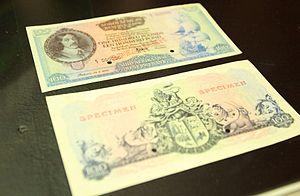
La Livre sud-africaine était la monnaie des territoires formant l'actuelle Afrique du Sud entre 1825 et 1961, date à laquelle elle a été remplacée par le rand. Elle était subdivisée en 20 shillings représentant chacun eux-mêmes 12 pence.